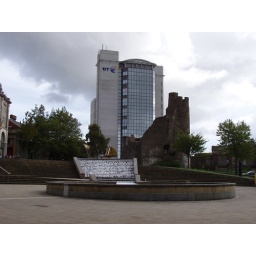
The BT building towers over Swansea's 12 century castle ruins and the fountain in Castle Square.